Pentagon (South Korean band)

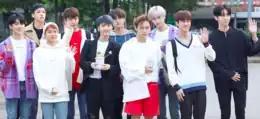
Pentagon in May, 2018.

On January 17, 2018, Pentagon released their second Japanese EP "Violet". The EP debuted at number one on Tower Record weekly album chart and ranked fourth in the Oricon Weekly Album Chart. They held their last solo concert, "Pentagon Mini Concert Tentastic Vol. 5, Miracle" on April 1 at Blue Square I-Market Hall, Seoul.